Weki Meki

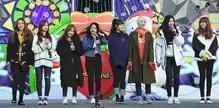
Weki Meki in December 2017

On August 8, 2017, Weki Meki released their debut extended play, "Weme". The EP contains six tracks, with the lead single titled "I Don't Like Your Girlfriend." The album also features lyrics written by Choi Yoo-jung. A month later, a limited "B Version" of their debut EP was physically released. In November, according to Gaon Music Chart, the EP sold over 47,000 physical copies since its release, marking the highest-selling album by a girl group that debuted in 2017.